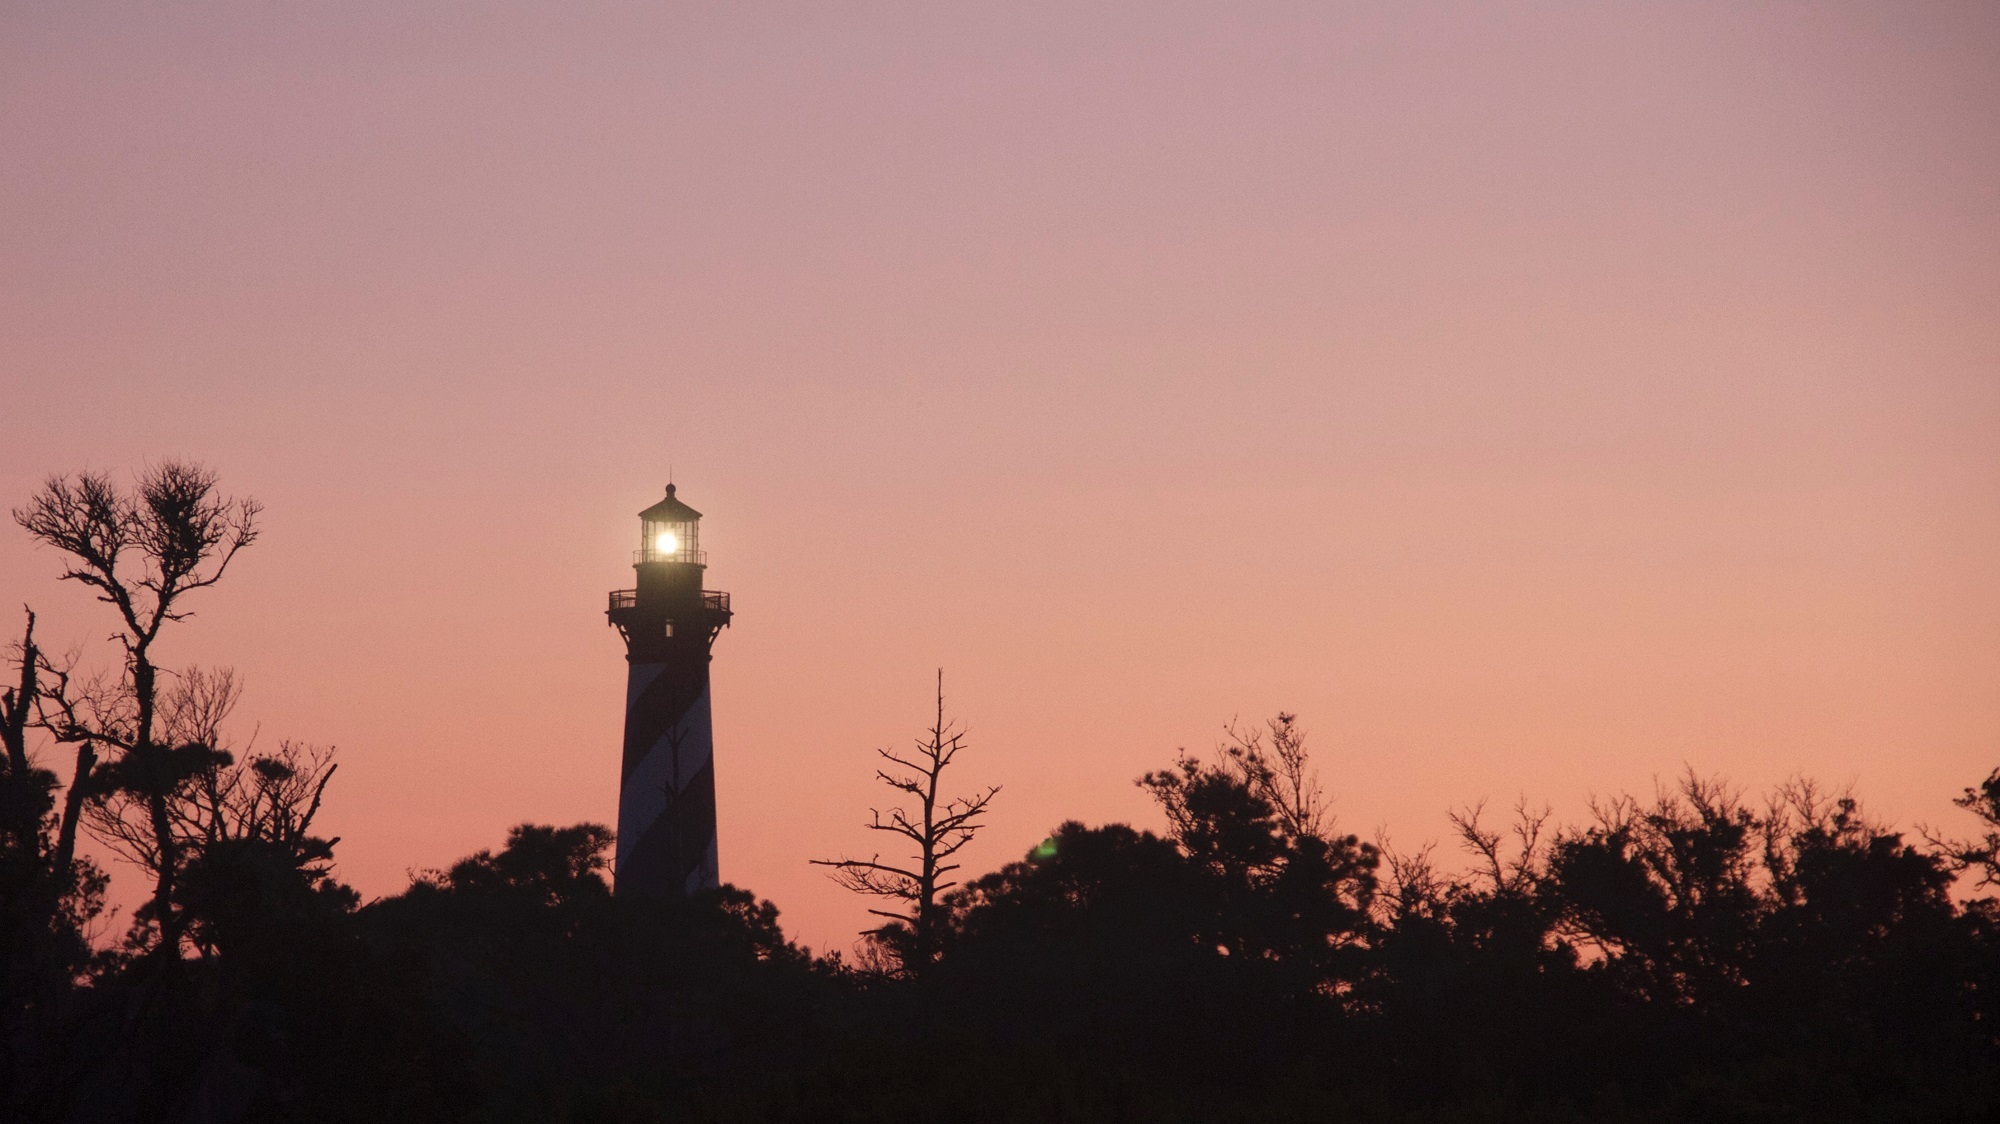
landscape, sea, coast, ocean, horizon, light, lighthouse, architecture, sky, sun, sunrise, sunset, night, sunlight, morning, shore, building, dawn, coastline, dusk, evening, twilight, tower, symbol, seascape, beacon, illuminated, trees, navigation, warning, silhouettes, afterglow, atmospheric phenomenon